Steve Buscemi

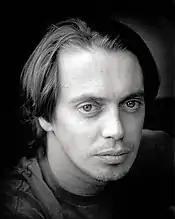
Buscemi in 1996

In 1990, he played Mink Larouie in the Coen Brothers' neo-noir gangster film "Millers Crossing" starring opposite Gabriel Byrne, Marcia Gay Harden, and John Turturro. This was the first of five of the Coen Brothers' films in which Buscemi performed. Critic Roger Ebert described the film as one that "is likely to be most appreciated by movie lovers who will enjoy its resonance with films of the past." Also that year, he starred as Test Tube, a henchman of Laurence Fishburne's character Jimmy Jump in Abel Ferrara's crime film "King of New York", as well as Edward in the anthology film "", the protagonist of the "Lot 249" segment of the film. In 1991, he played a bellboy, Chet, in the Coen Brothers film black comedy "Barton Fink" starring John Turturro and John Goodman. His first lead role was as Adolpho Rollo in Alexandre Rockwell's "In the Soup" (1992).